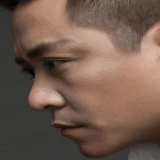
ca sĩ Tuấn Hưng